Tenbury Wells

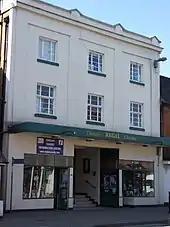
The Regal Cinema

One notable architectural feature in the town is the unique (often described as Chinese-Gothic) Pump Rooms, designed by James Cranston in the 1860s, to house baths where the mineral water was available.